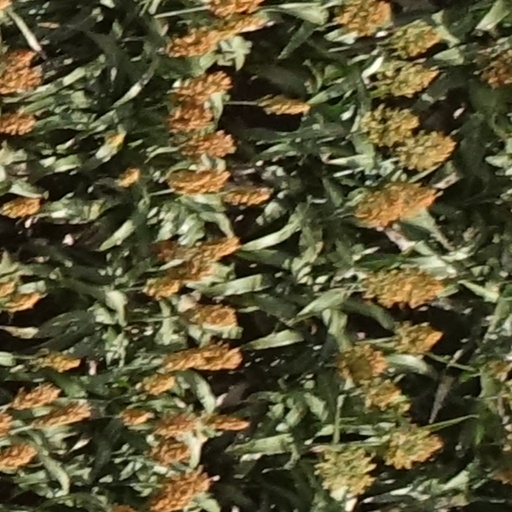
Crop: sorghum